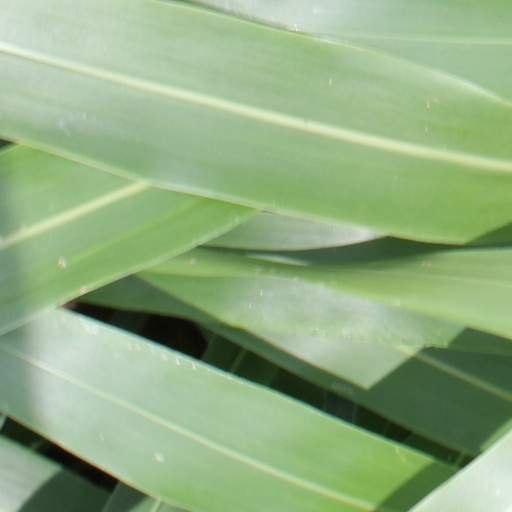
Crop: sorghum